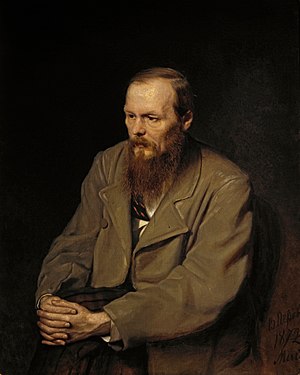
Vasilij Perov
Vasilij Perov, Portæt afFjodor Dostojevskij, 1872, Tretjakovgalleriet.
Vasilij Grigorjevitsch Perov var en russisk maler. Perov, uægte søn af baron Grigory Karlovich Kridener, elev af Moskvas Kunstskole og videre uddannet i Paris, var en af de første, der bragte det sociale tendensbillede ind i russisk kunst. Megen opsigt vakte Politimandens Ankomst. I malerier, svage i kolorit, stærke i karakteristik og anlagte på moraliseren, skildrede han med humor eller hvas alvor den fordrukne russiske landgejstlighed. På sine ældre og svagelige dage udførte Perov, der overhovedet var stærkt produktiv, en del religiøse og historiske arbejder. Også portrætter. Billeder af Perov findes i Tretjakovgalleriet i Moskva.